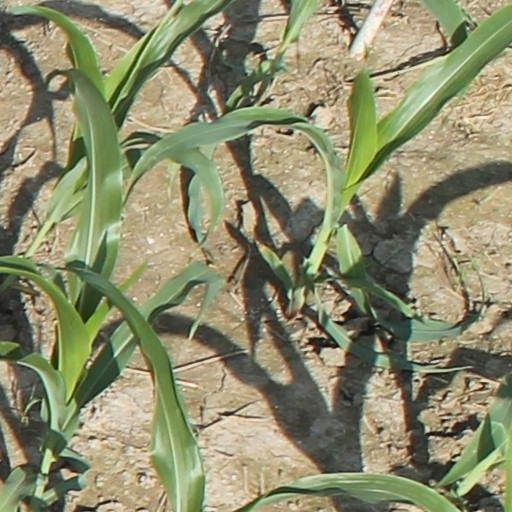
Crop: maize; corn